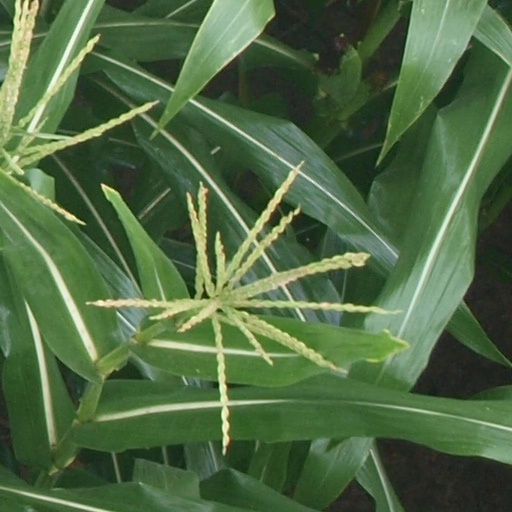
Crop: maize; corn